Around the World (1943 film)

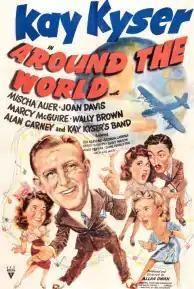
Theatrical poster for the film

Around the World is a 1943 American musical comedy film produced and directed by Allan Dwan from an original screenplay by Ralph Spence. RKO Radio Pictures premiered the film at the Globe Theater in New York on November 24, 1943. The film has a large cast, and stars Kay Kyser and his band, Mischa Auer, Joan Davis, Marcy McGuire, Wally Brown, and Alan Carney. The picture follows Kyser and his troupe on a tour of U.S. military bases around the world. The film is full of one-liners, sight-gags, double-talk, running gags, and the kind of antic humor that made Kyser's band—actually a large, versatile orchestra—famous.